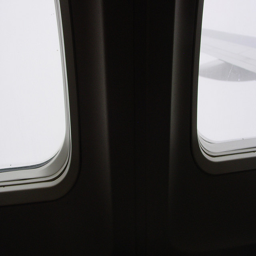
a white and gray view of the airplane window and wing
The view outside of a airplane while it is flying.
The image is a close up of a pair of double doors.
A couple of airplane windows with a view one of its wings.
a plane with some windows looking to the outside